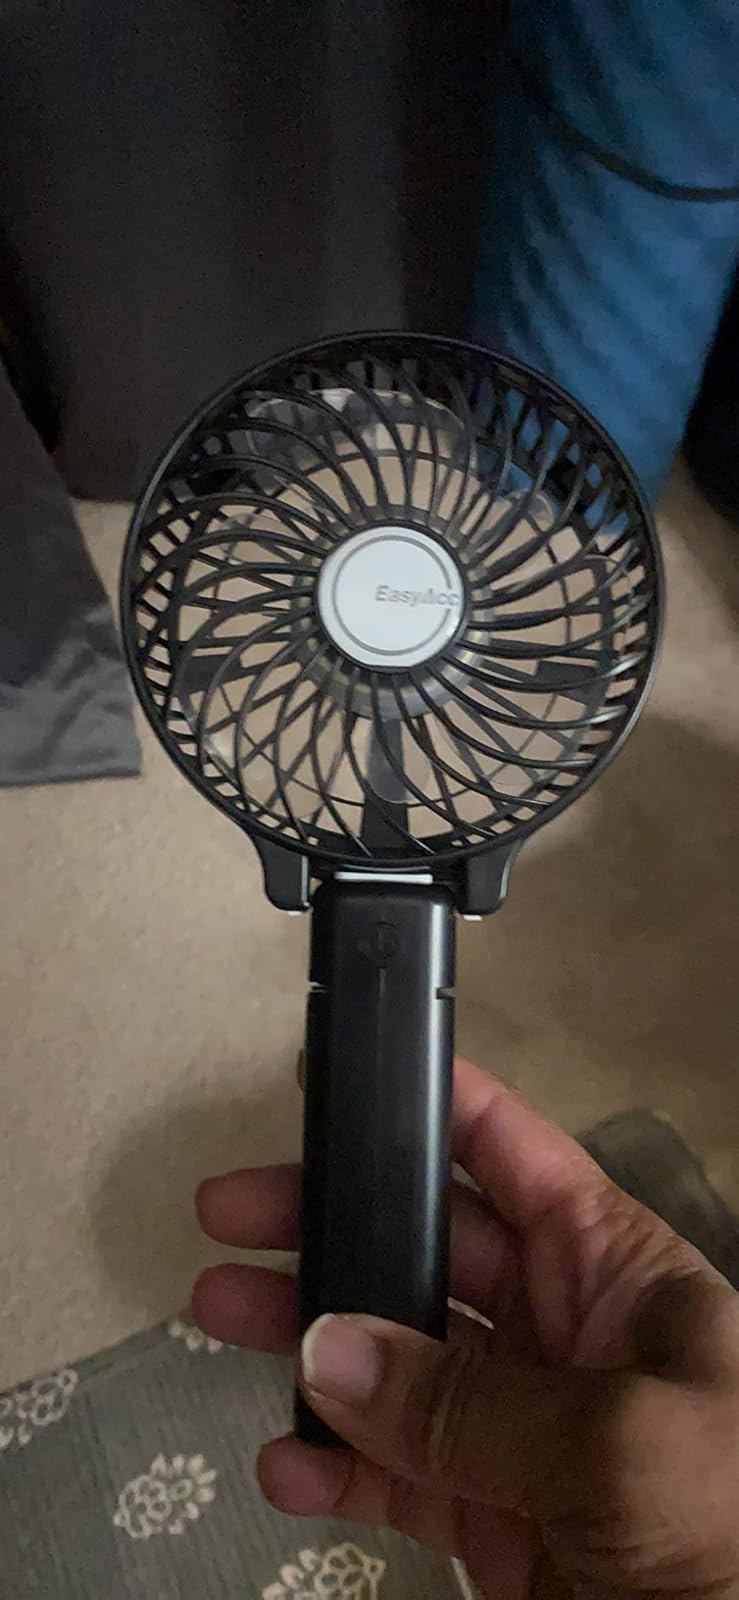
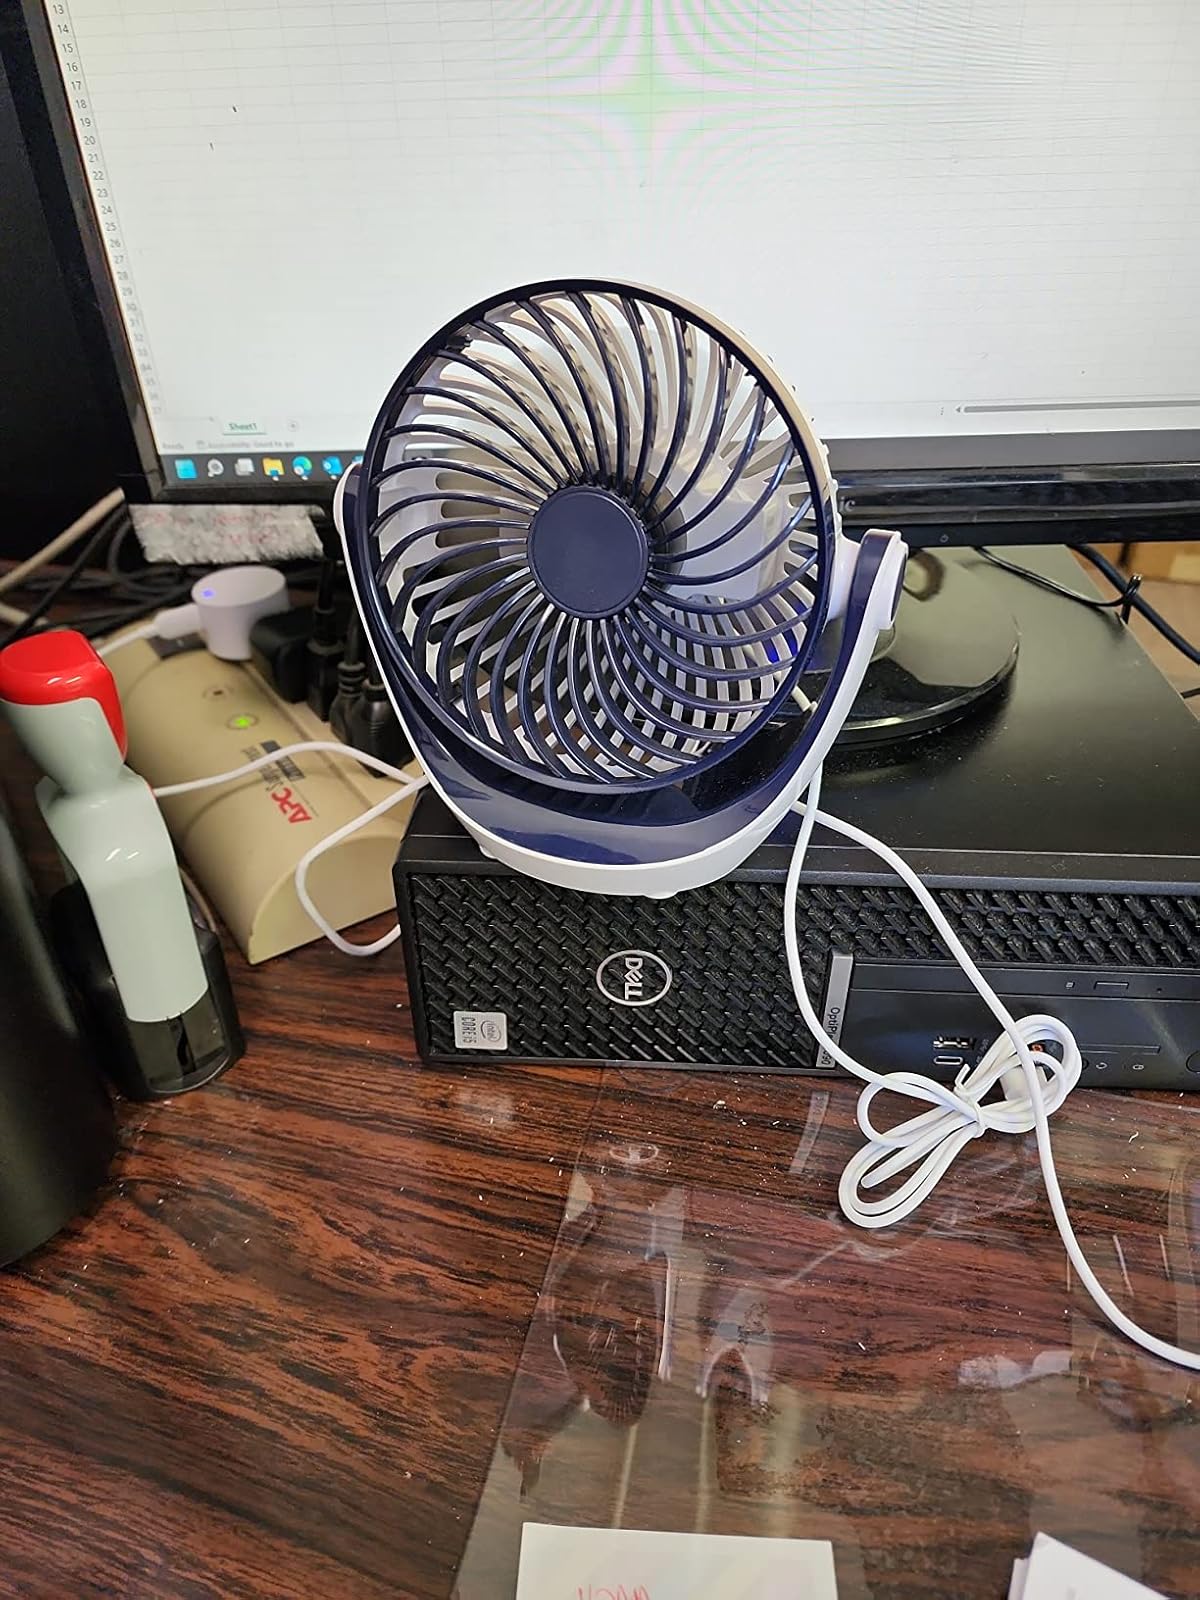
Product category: fan
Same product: no